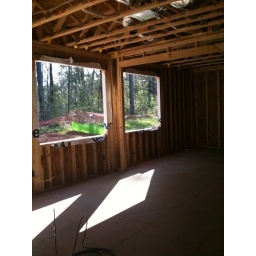
Standing in the kitchen looking toward the back wall of the family room!